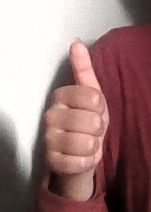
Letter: aleff